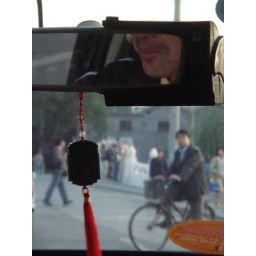
In taxi on the street in front of the rearview mirror